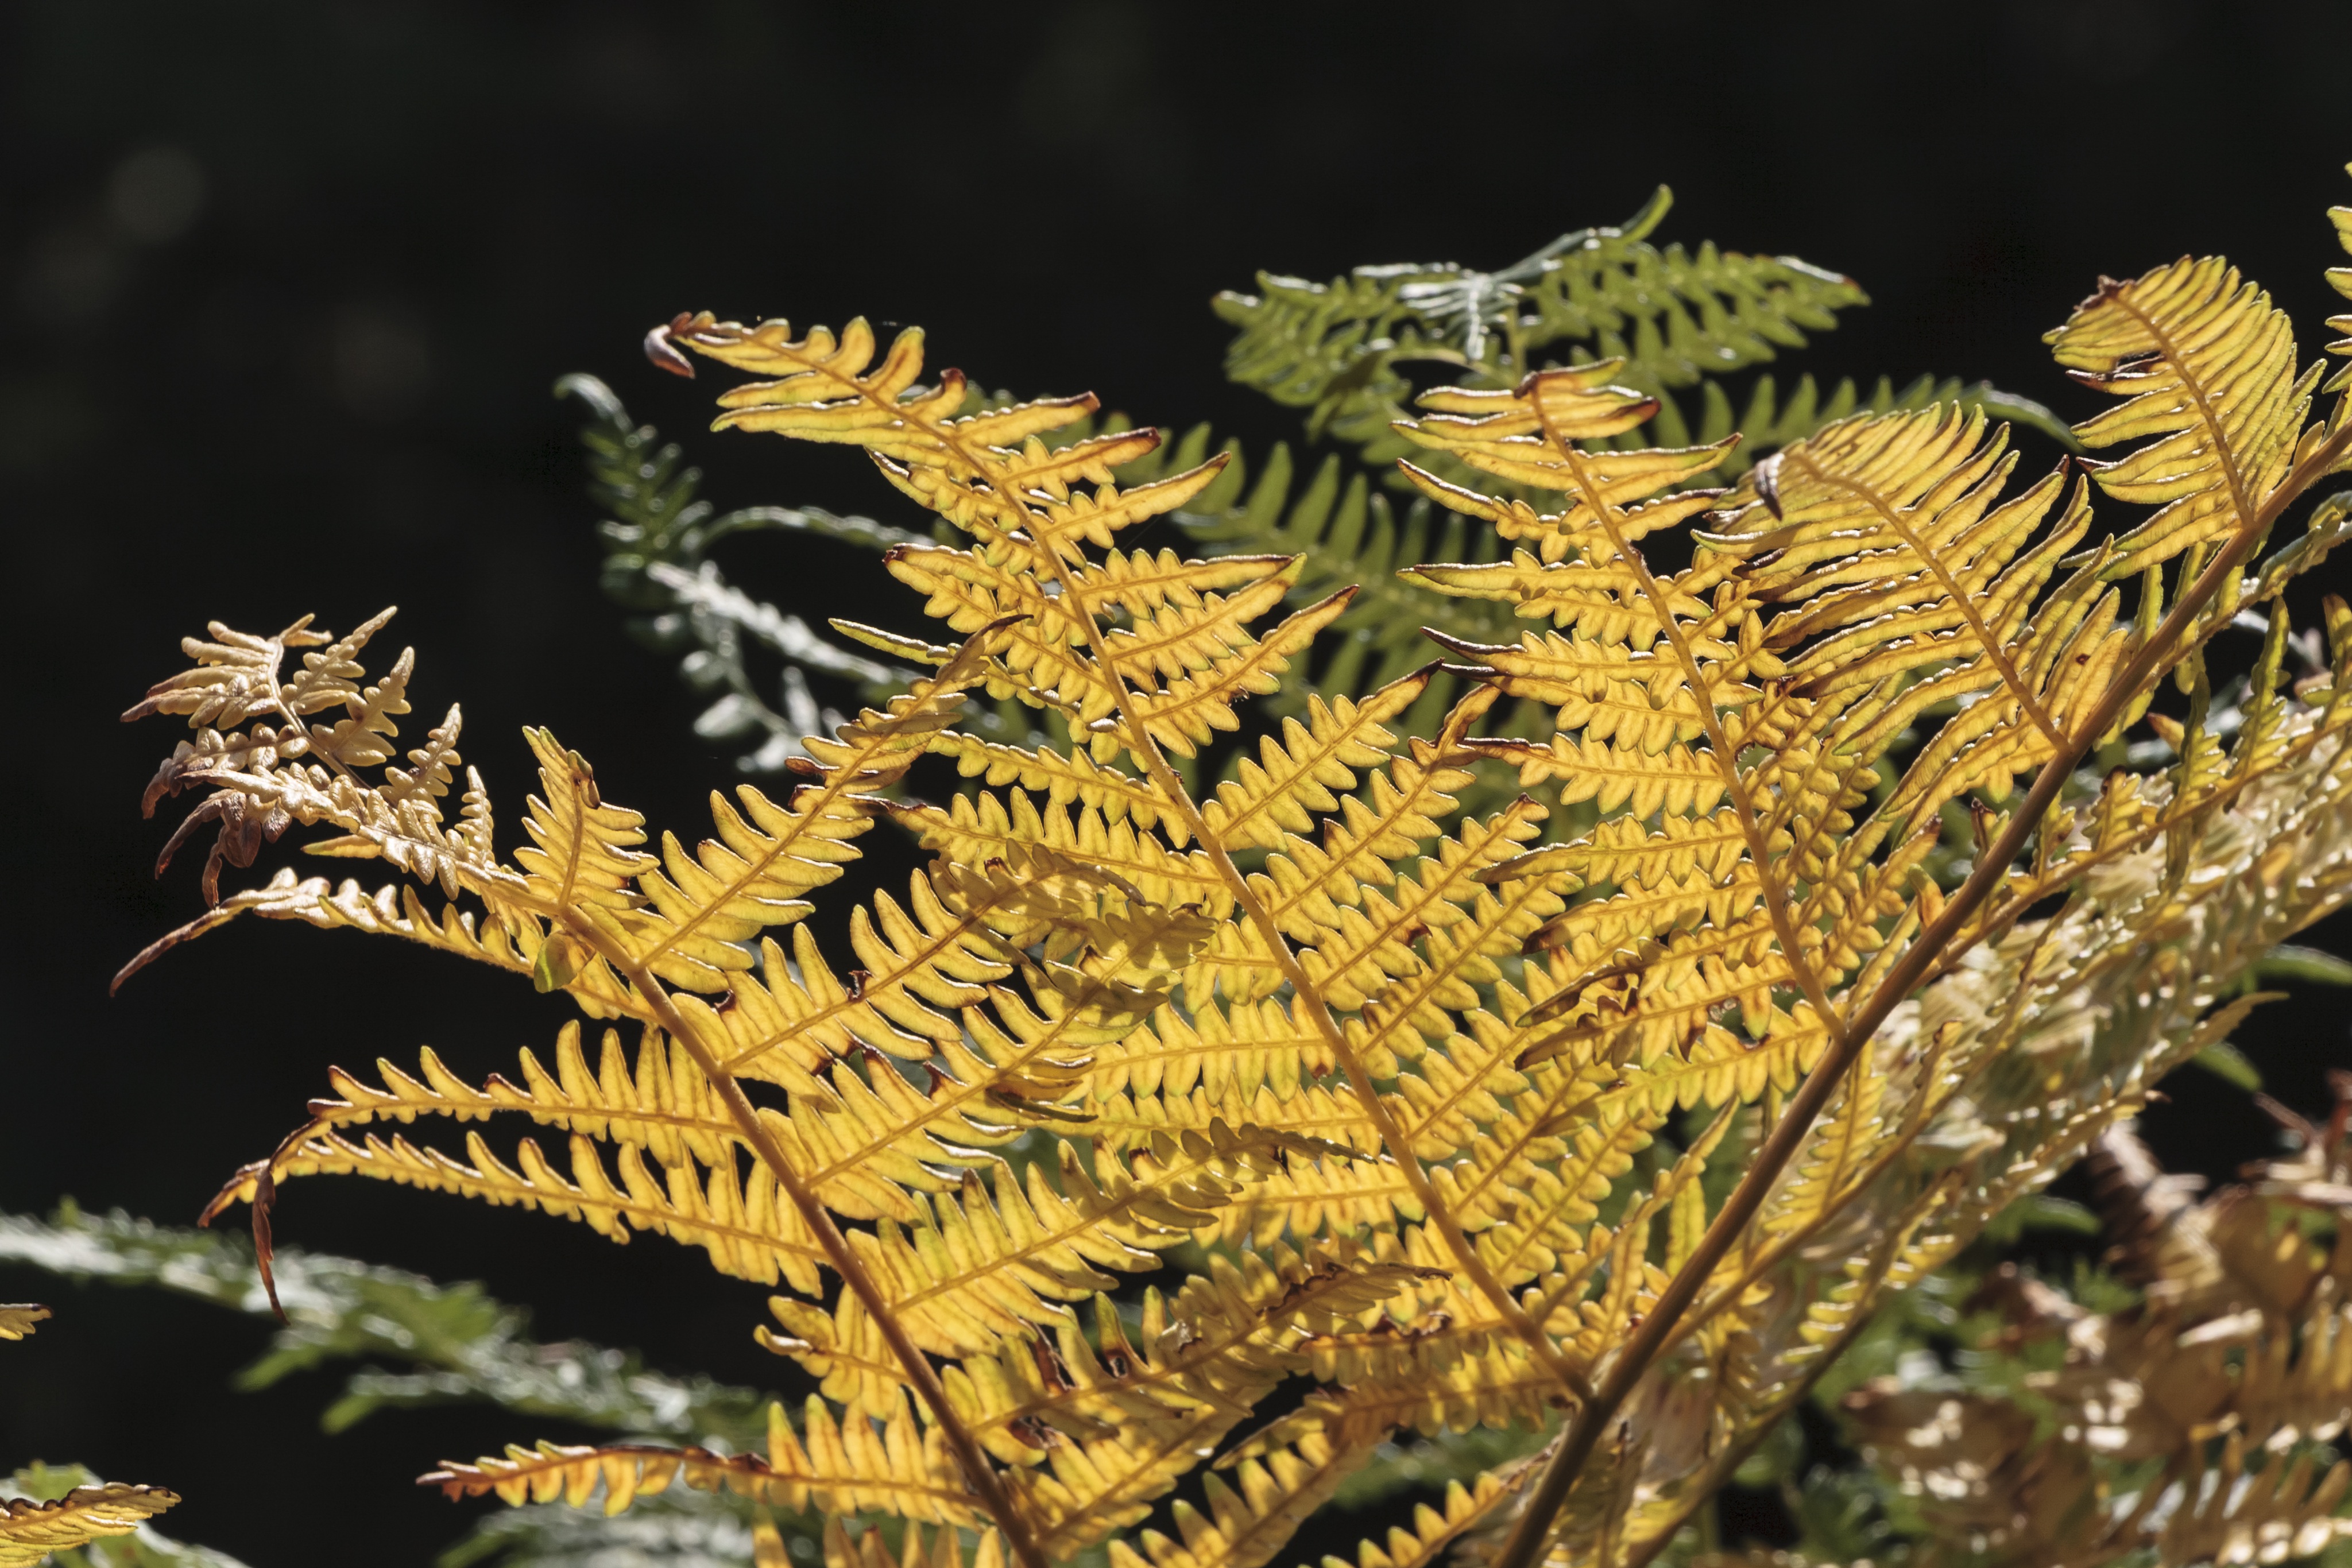
tree, branch, plant, sun, leaf, flower, botany, flora, fern, flowering plant, land plant, ferns and horsetails, arecales, vascular plant